History of Sochi

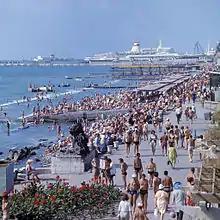
Promenade in Sochi, 1973

During World War II, the entire city became a hospital for the wounded at the Eastern Front; about 500,000 soldiers convalesced in the 111 hospitals of Sochi during that period. About 2,000 donors contributed 20 tonnes of blood for this purpose; also, 18,707 citizens were mobilized into the Army; of them 4,566 were killed and 17 were awarded the Hero of the Soviet Union award (8 posthumously). Katyusha rocket launchers were mass-produced in the city around 1942–1943 when the frontline was at times 25 km north from Krasnaya Polyana. For its achievements during the war, the city was awarded the Order of the Patriotic War in 1980. Its resort infrastructure was partly destroyed during the war and rebuilt by the early 1950s.